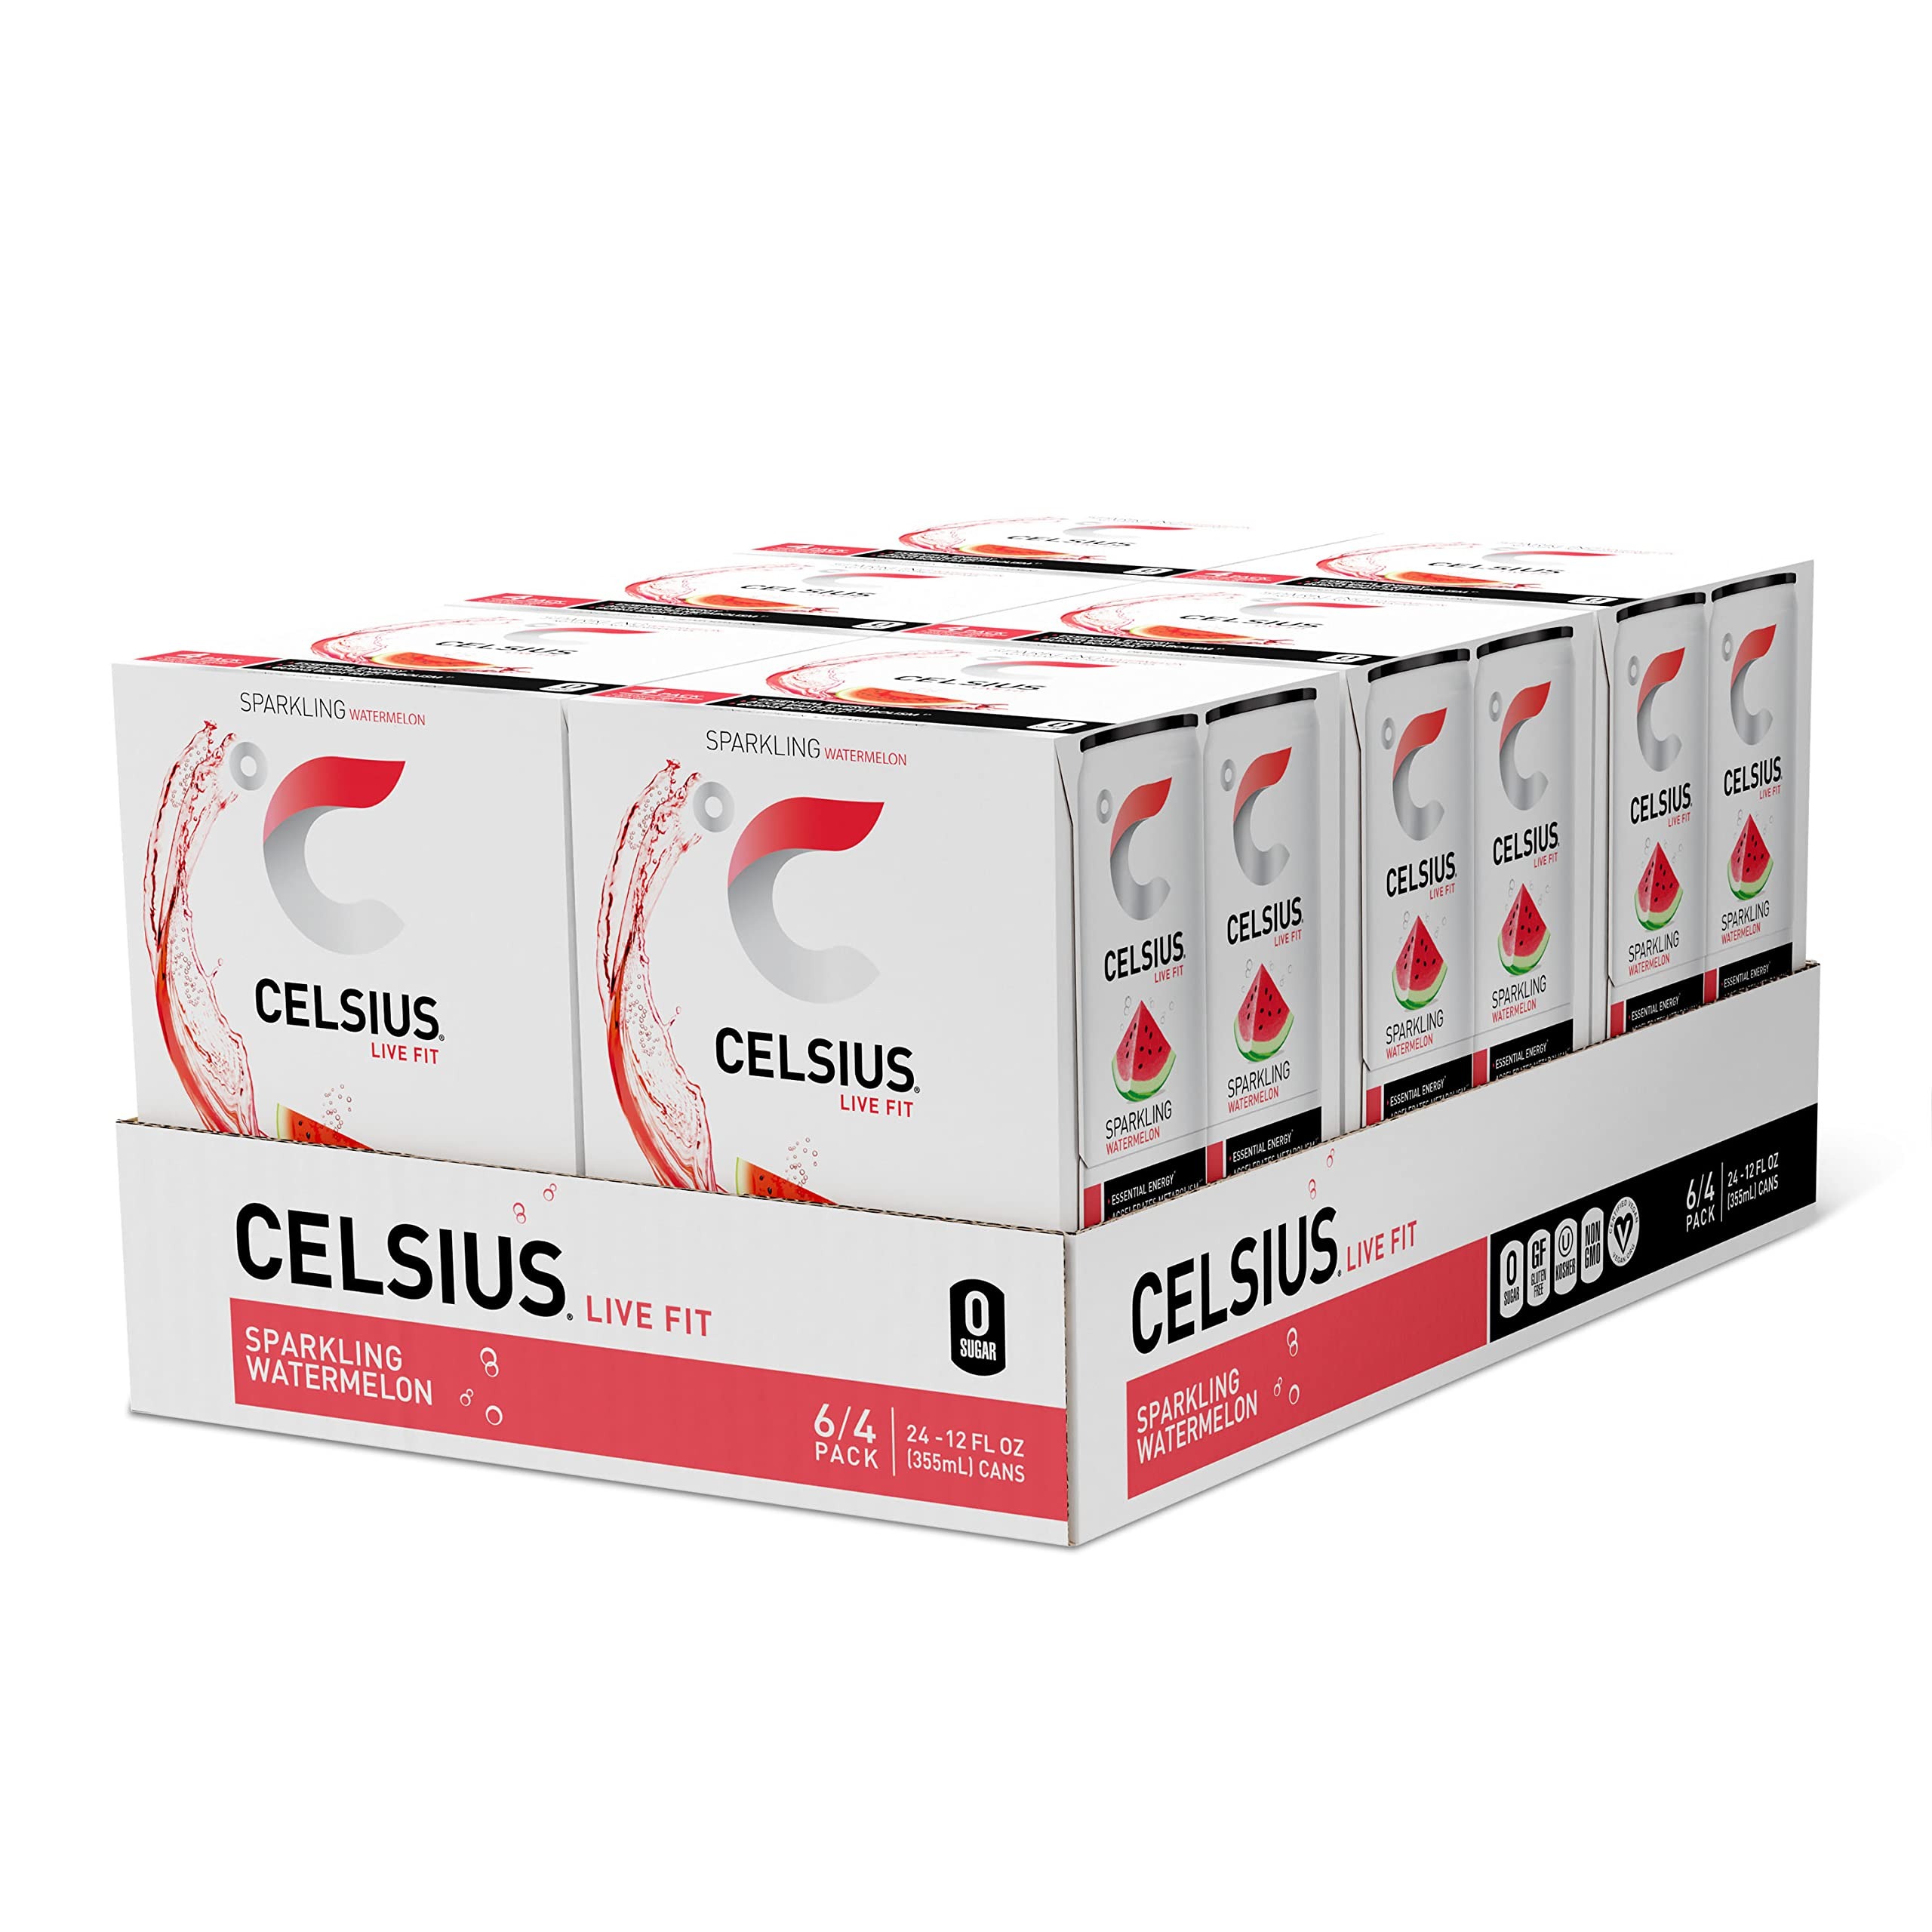
Item Name: CELSIUS Sparkling Watermelon, Functional Essential Energy Drink 12 Fl Oz (Pack of 24)
Bullet Point 1: Functional, Essential Energy with 200mg Caffeine to help you LIVE FIT
Bullet Point 2: Made with Premium, Proven Ingredients and 7 Essential Vitamins
Bullet Point 3: No Sugar, No Sodium
Bullet Point 4: No High Fructose Corn Syrup, No Aspartame, No Artificial Flavors or Colors
Bullet Point 5: Gluten-Free, Kosher, Non-GMO, & Certified Vegan
Bullet Point 6: CELSIUS Sparkling Watermelon, our Iconic summer flavor is fruity, sweet and deliciously refreshing.
Value: 288.0
Unit: Fl Oz

Price: 2.54